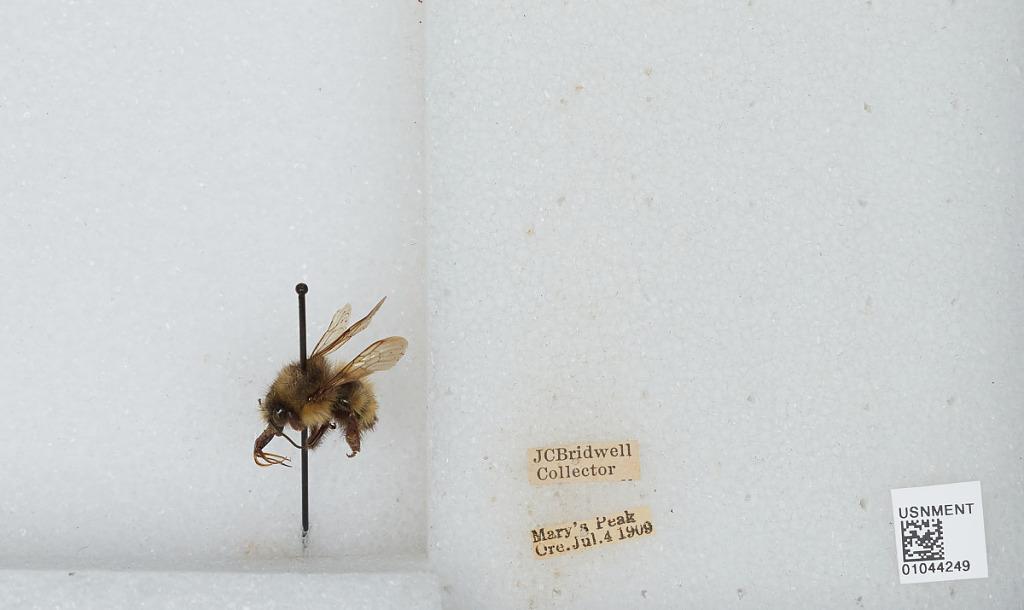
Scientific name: Bombus sp.
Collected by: J. Bridwell
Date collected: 1909-7-4
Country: United States
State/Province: Oregon
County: Benton
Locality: Mary's Peak
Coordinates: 44.5044, -123.552